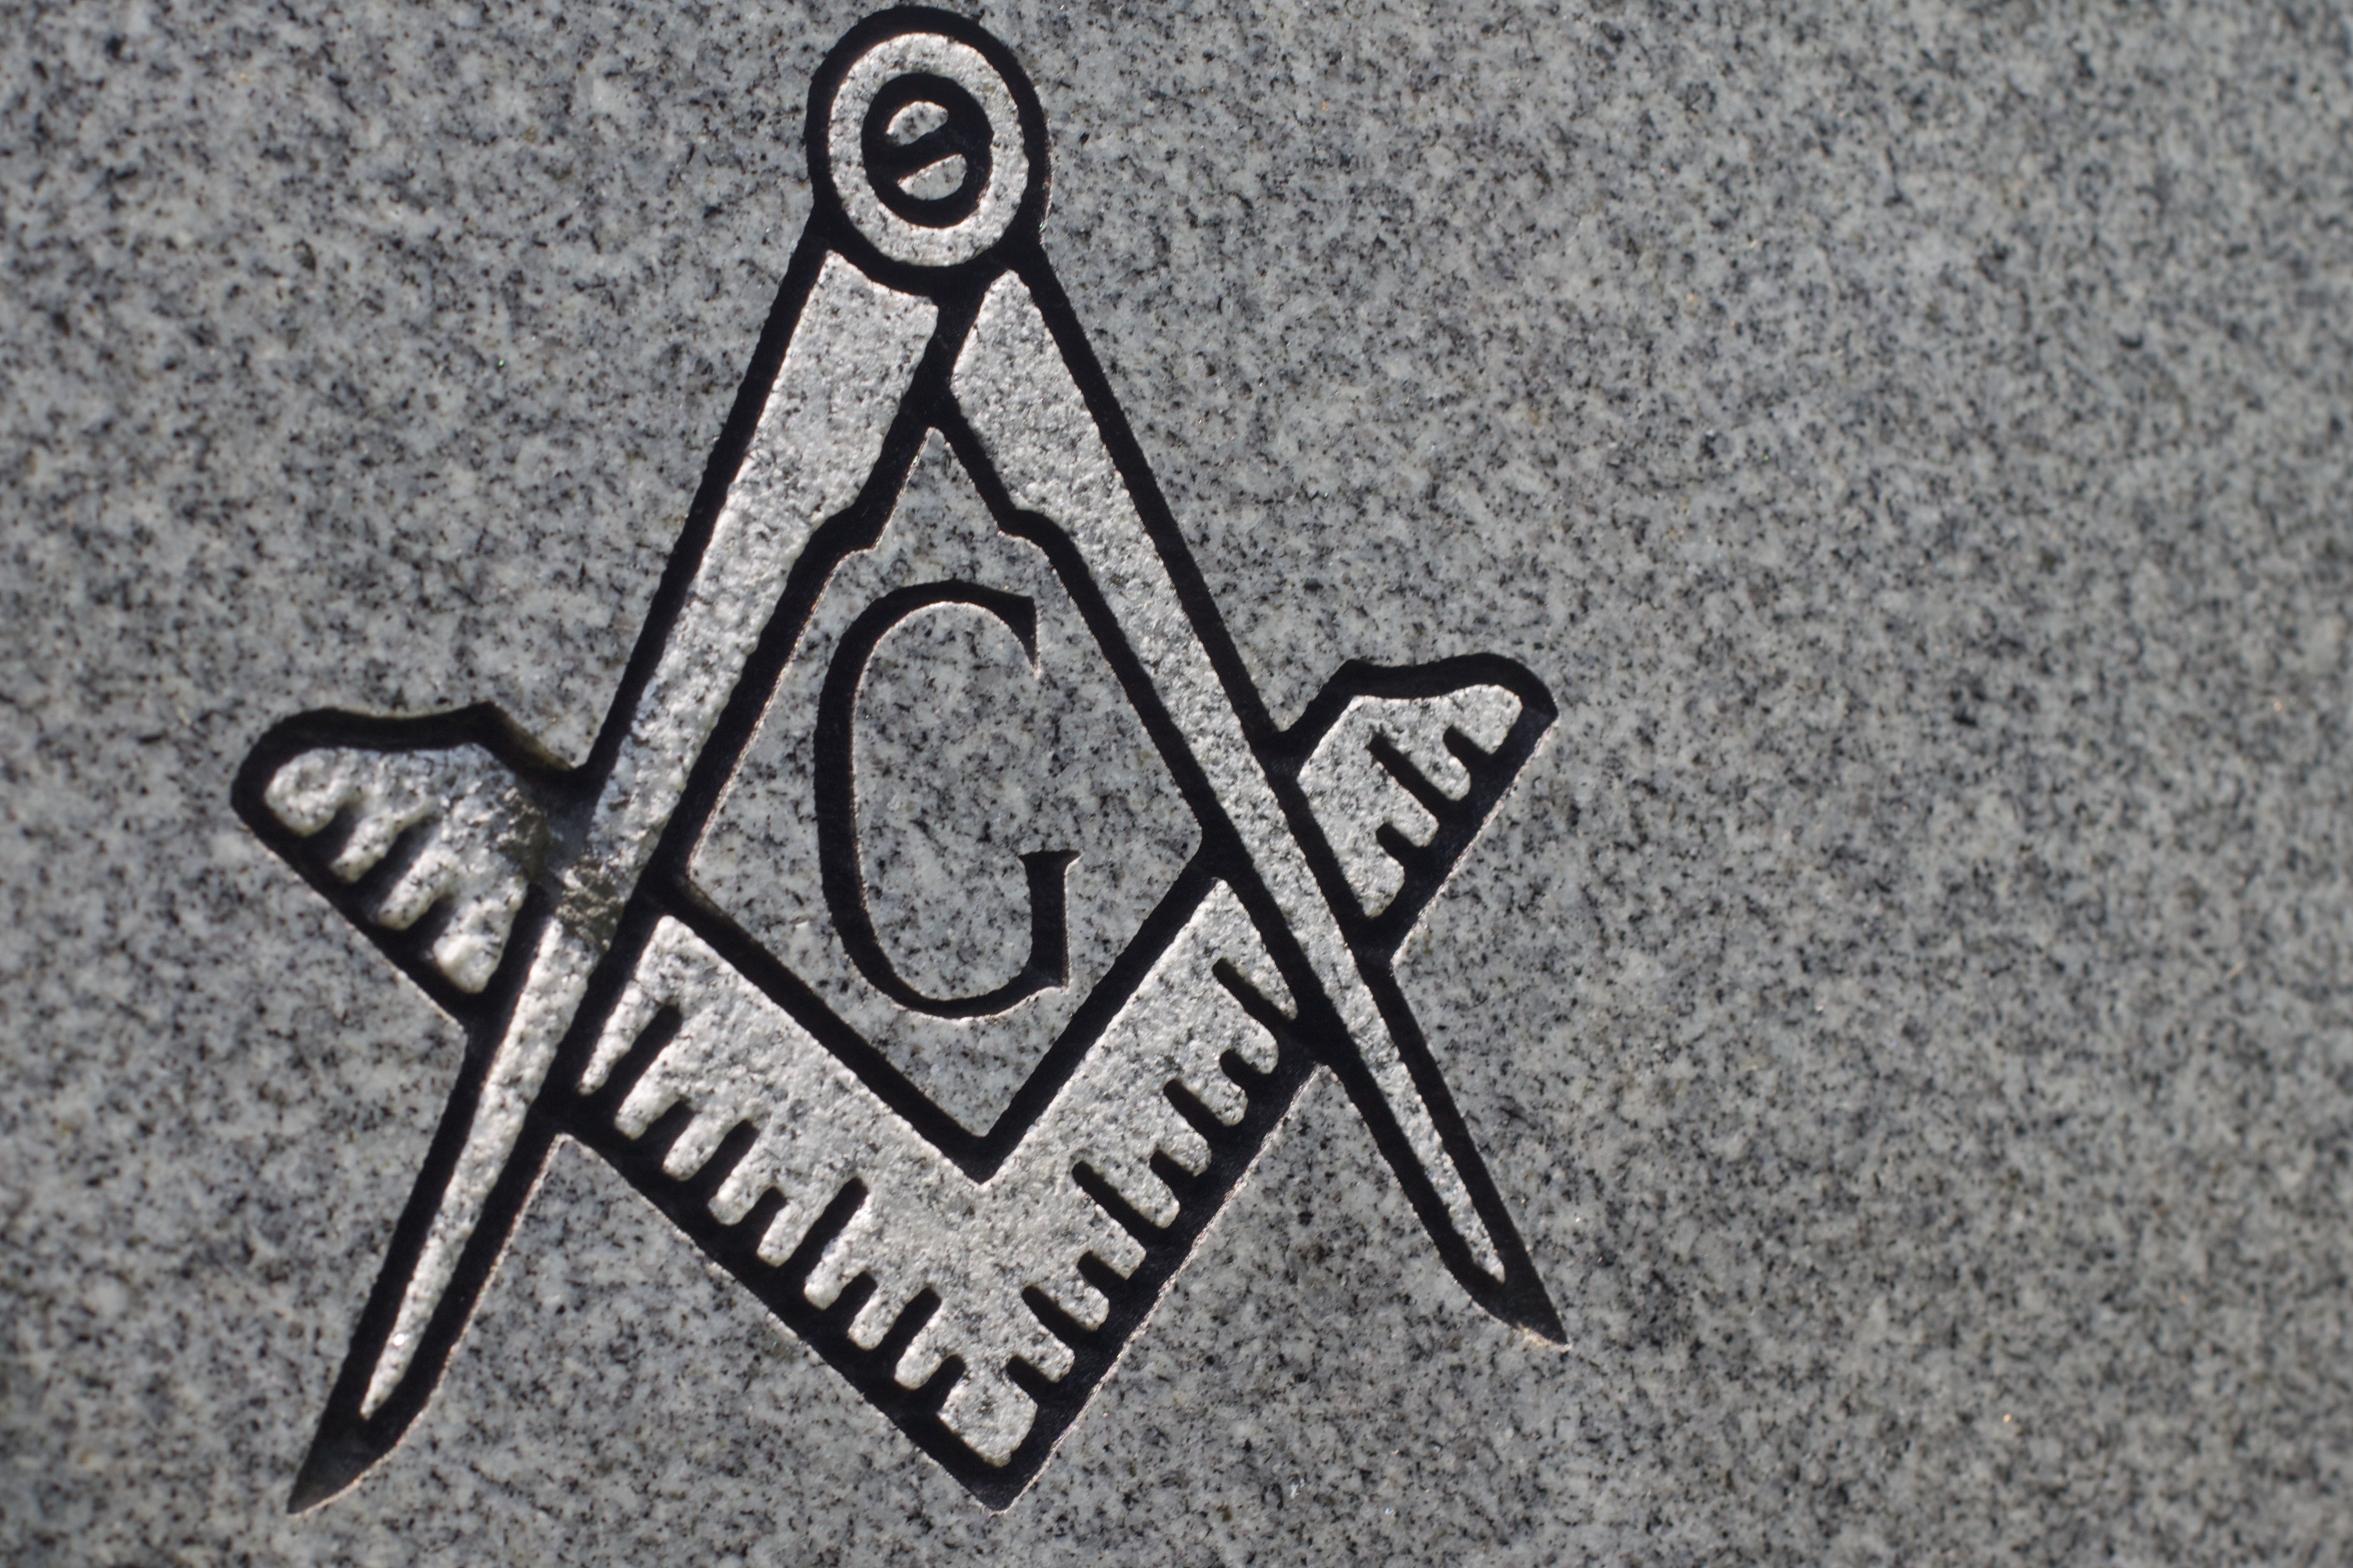
number, line, font, dad, drawing, illustration, logo, iron